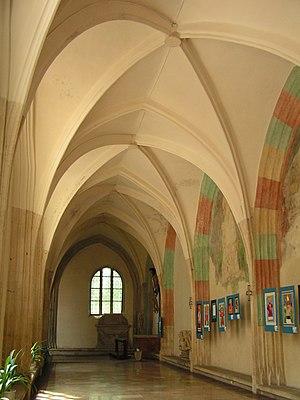
Voûtes sur croisées d'ogives quadripartites, église St-Catherine, Carcovie, Pologne. Polski: Kościół św. Katarzyny w Krakowie - krużganki